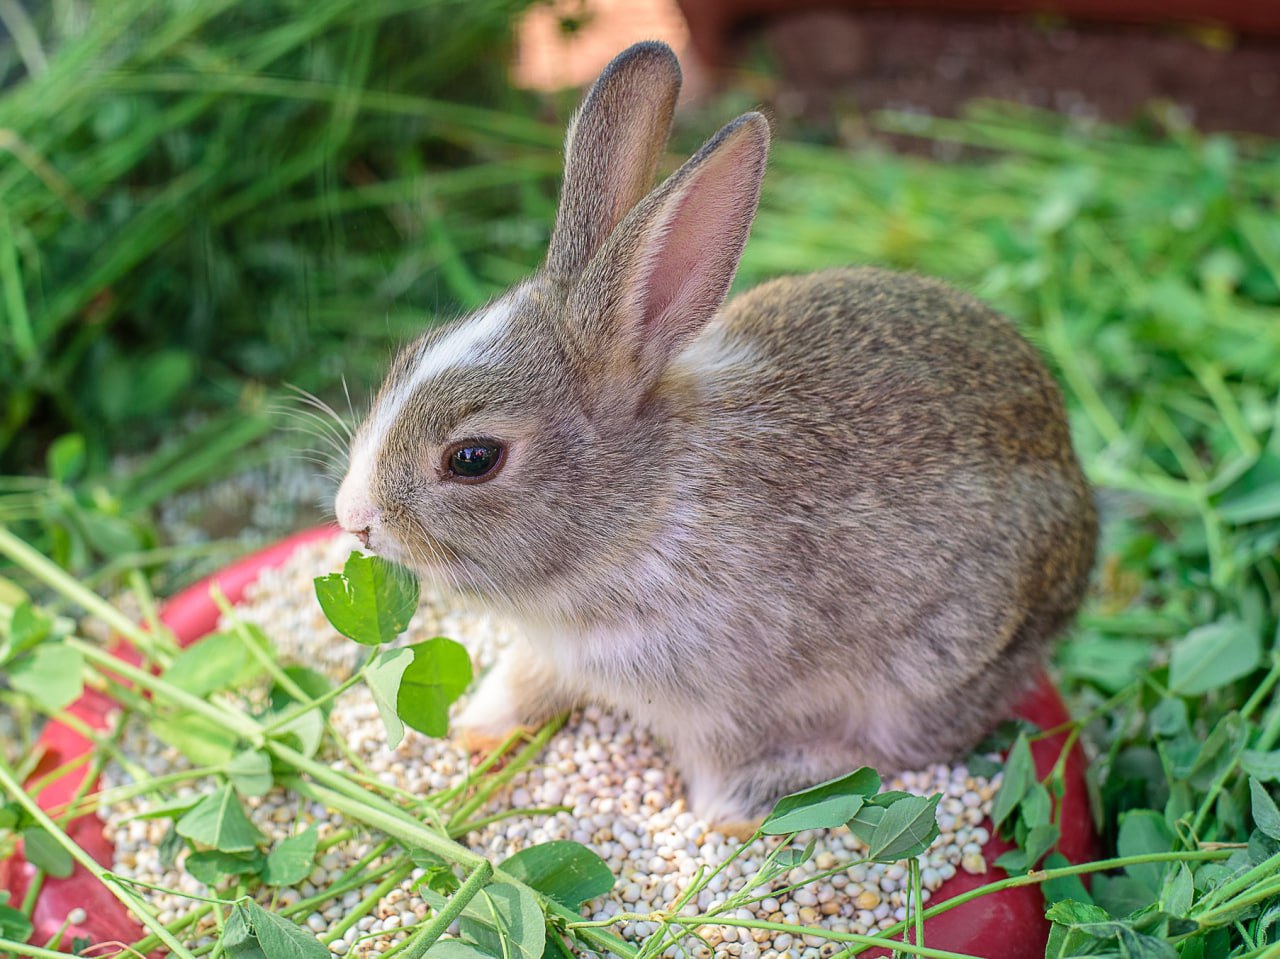
الوصف بالفصحى: أرنب صغير ذو فراء رمادي يجلس فوق وعاء مليء بالحبوب ويأكل الخضروات الورقية
الوصف بالعامية السودانية: أرنب صغير لونو رمادي قاعد في صحن ذرة وبياكل في برسيم
التصنيف: Agriculture & Livestock